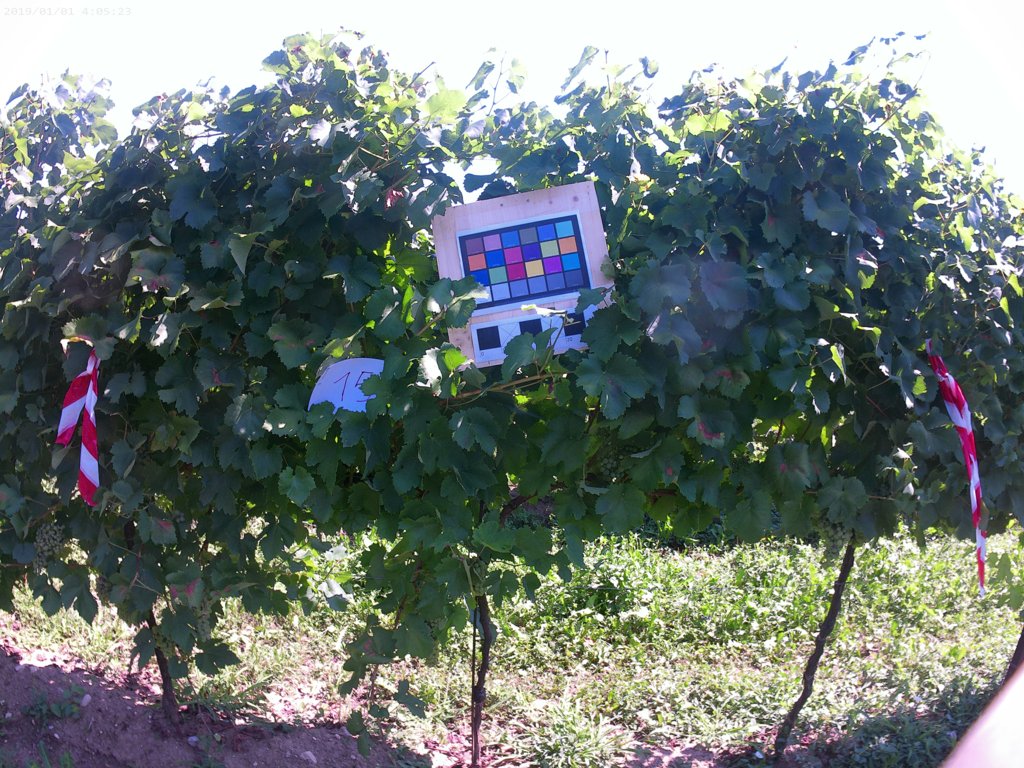
Berries visible: 70
Grape clusters: 2